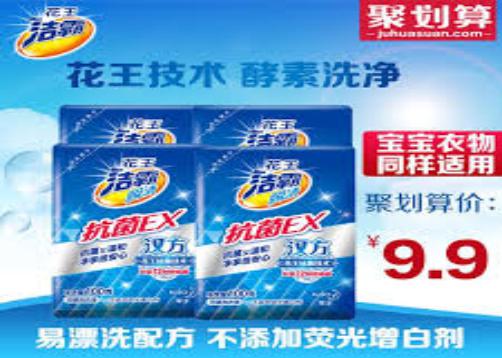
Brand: attack
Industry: Necessities